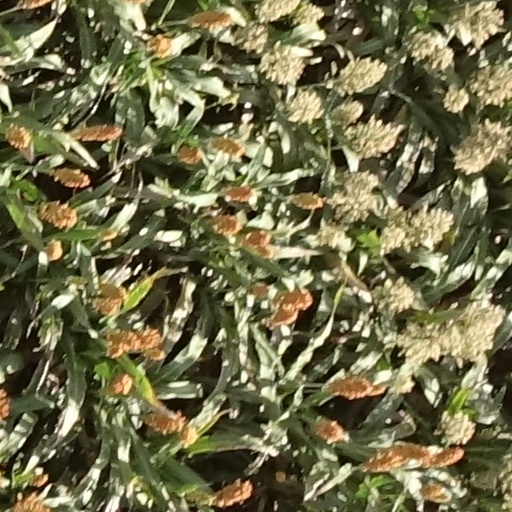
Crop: sorghum